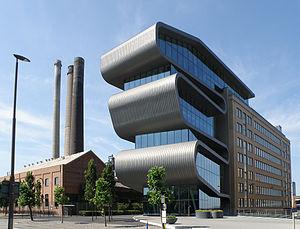
Antwerpen, district Hoboken (België). Umicore-fabrieken, Adolf Greinerstraat.